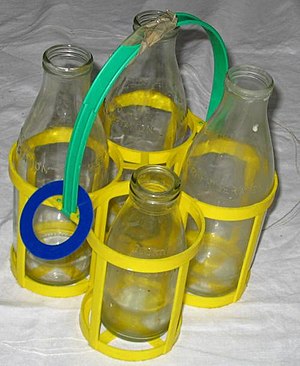
Kalk-Natron-glas
Flasker i kalk-natron-glas.
Kalk-Natron-glas, Soda-kalk-silikatglas eller sodaglas er den mest almindelig, billigste og anvendt glas til f.eks. vinduesglas, flasker, marmeladeglas og drikkeglas og undertiden lygteglas. Omkring 90 % af alt glas, der produceres er kalk-natron-glas. Til fremstillingen bruges bl.a. natriumcarbonat og siliciumdioxid.